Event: Nepal Earthquake
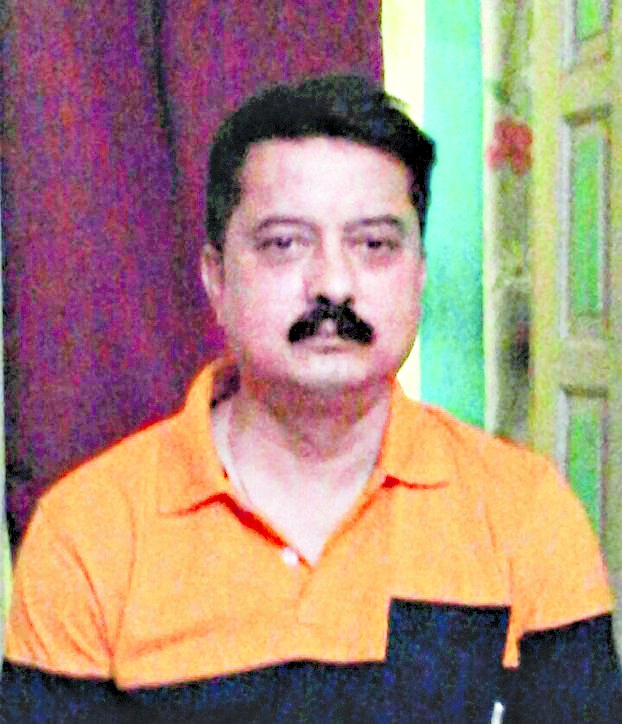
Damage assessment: no_damage